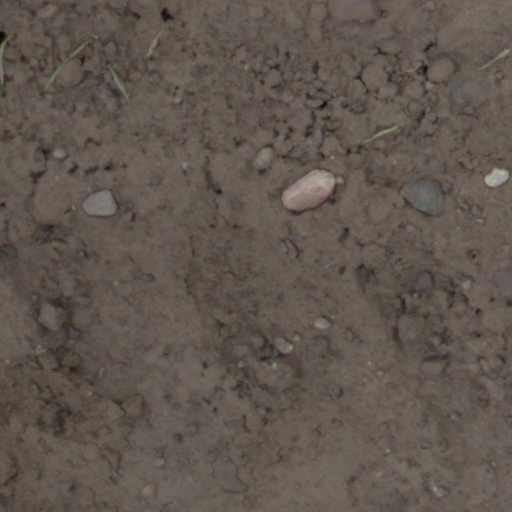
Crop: wheat